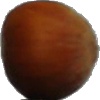
Label: Nut Forest 1